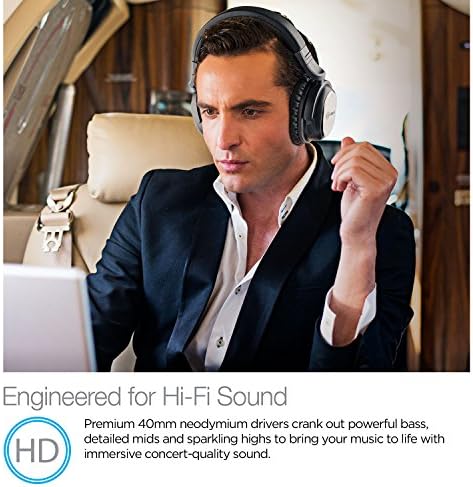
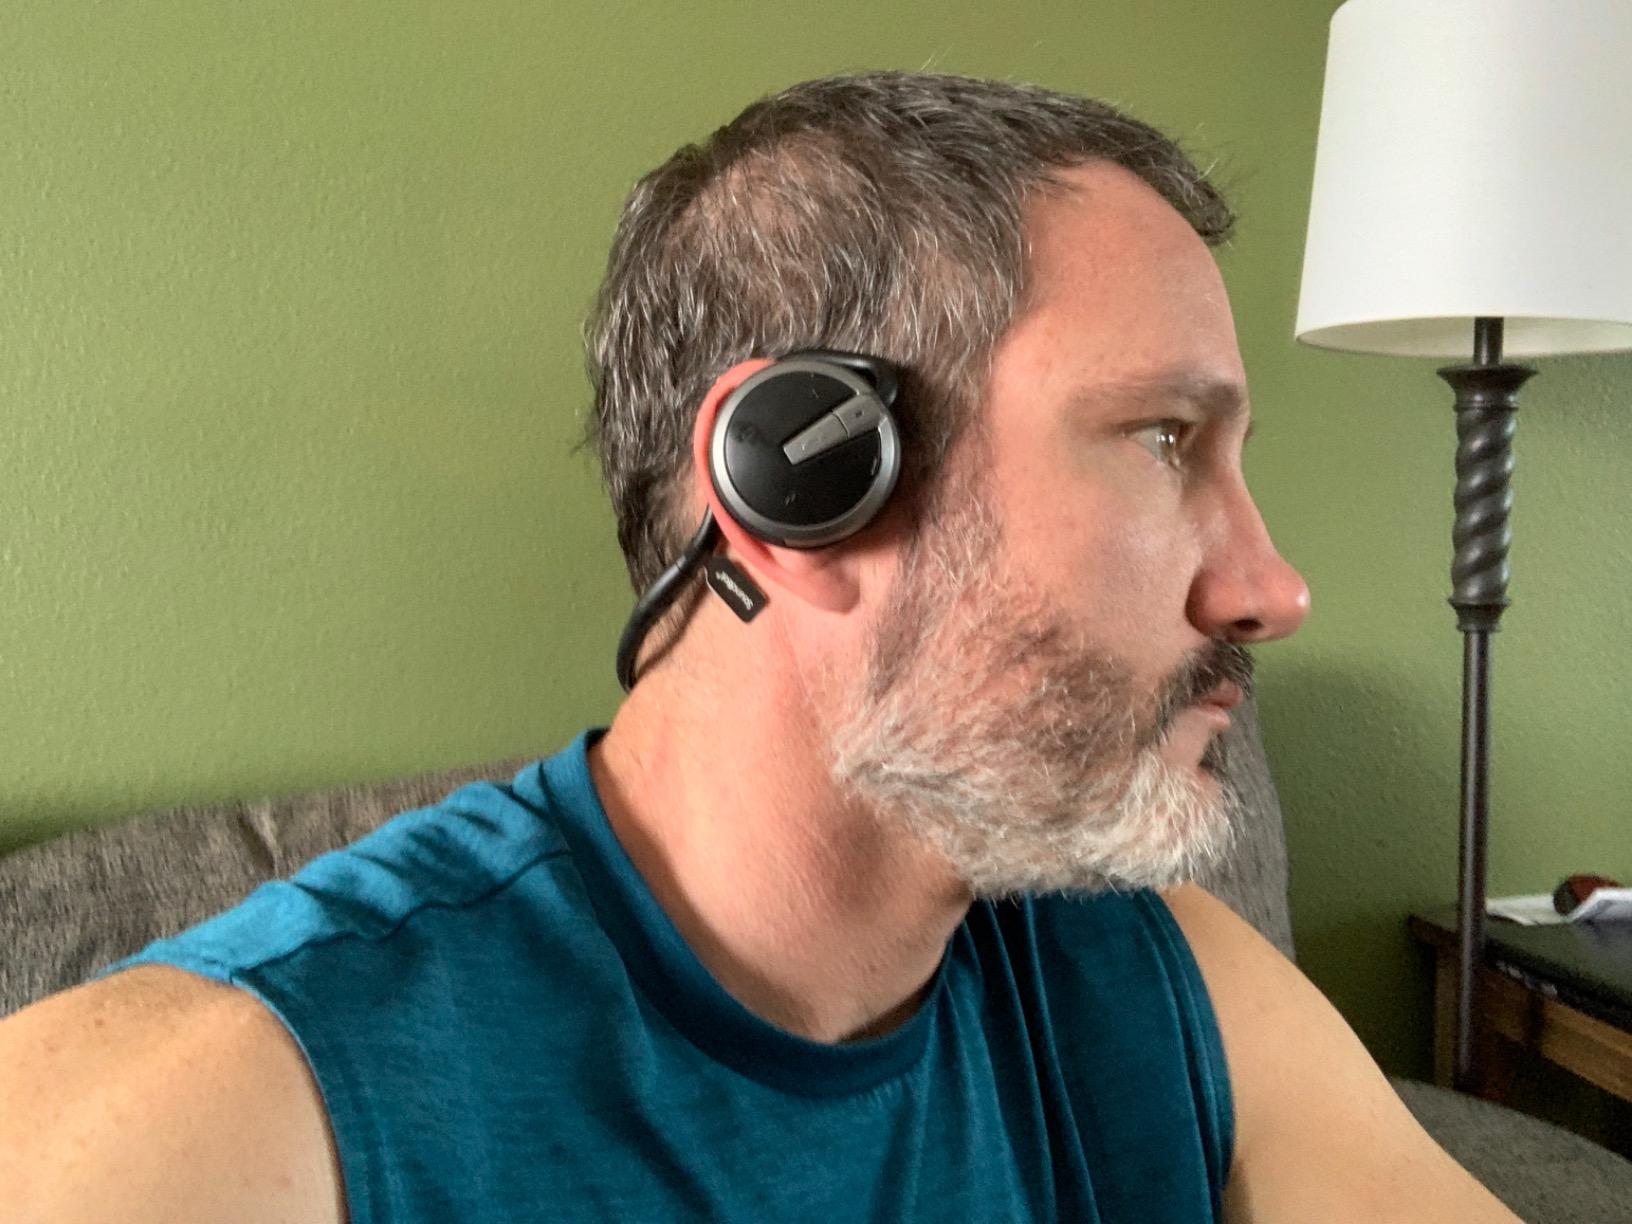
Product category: headphones
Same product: no